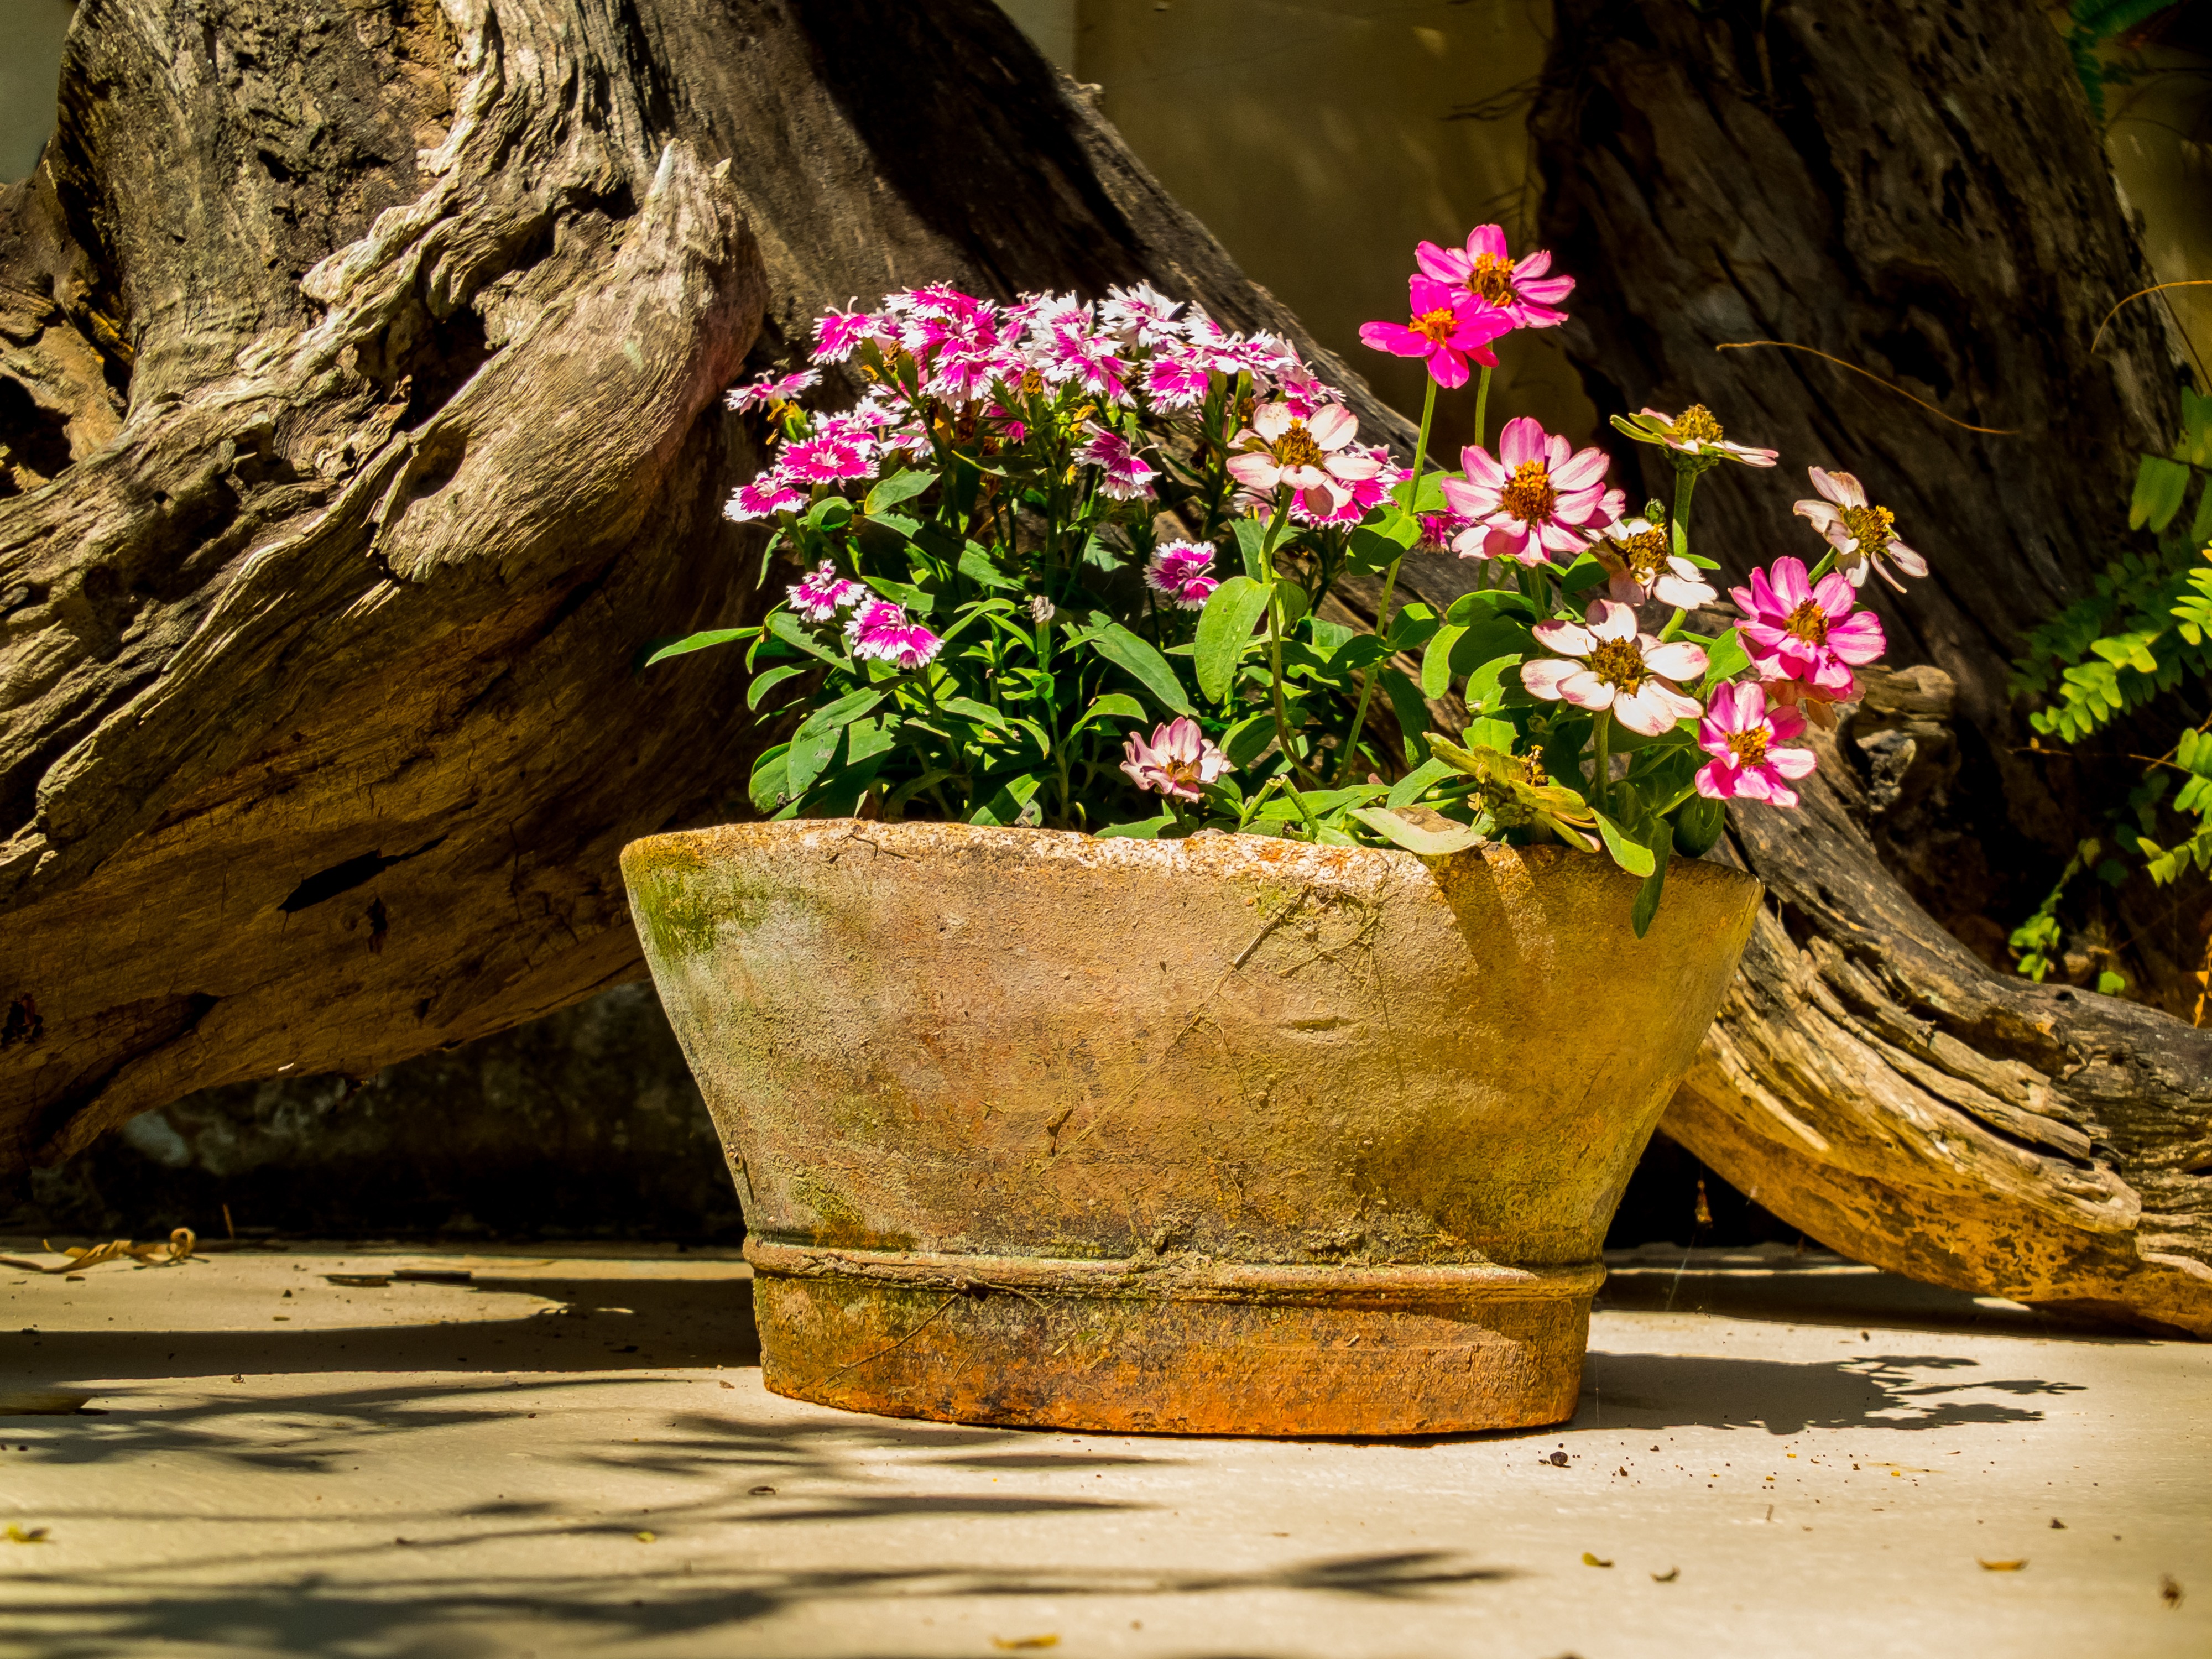
rock, plant, wood, leaf, flower, wall, spring, autumn, botany, garden, flora, flowers, art, floristry, flower bowl